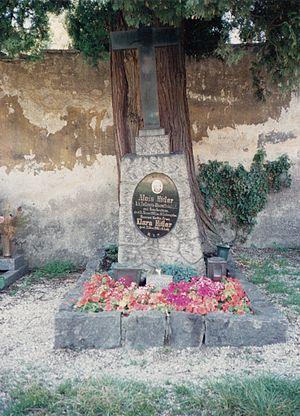
Klara Hitler, née Pölzl le 12 août 1860 à Spital dans le hameau de Weitra en Autriche et morte le 21 décembre 1907 à Urfahr dans la banlieue de Linz, est la mère d'Adolf Hitler.
Alois Hitler, né Schicklgruber le 7 juin 1837 à Strones et mort le 3 janvier 1903 à Leonding, est un fonctionnaire des douanes autrichien, principalement connu pour être le père du dictateur nazi, Adolf Hitler.